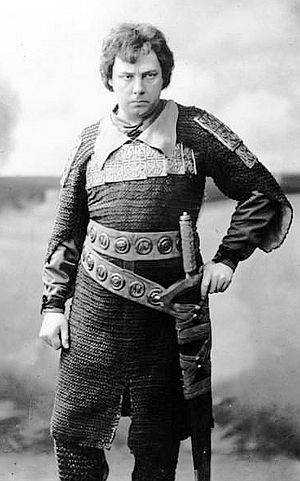
Erik Schmedes
Erik Anton Julius Schmedes var en dansk operasanger, især kendt for sine tenorroller i operaer af Richard Wagner.